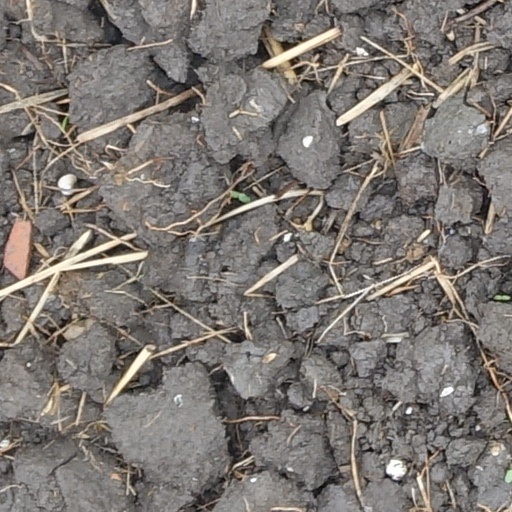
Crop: wheat